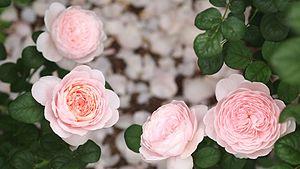
'Queen of Sweden' est un cultivar de rosier obtenu au Royaume-Uni en 2004 par le rosiériste britannique David Austin. Il été baptisé pour commémorer le traité d’amitié et de commerce anglo-suédois, trois cent cinquante auparavant.
David Charles Henshaw Austin est un créateur britannique de roses.